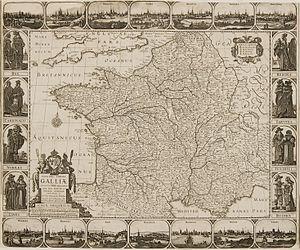
Nicolas Visscher est un cartographe et graveur néerlandais du XVIIᵉ siècle. Il est le fils de Claes Jansz Visscher et le père de Nicolas Visscher II, eux-mêmes cartographes et graveurs.